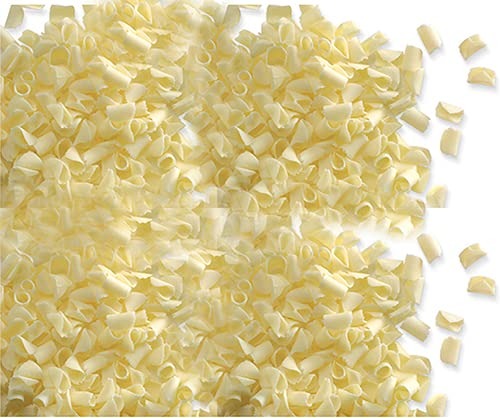
Item Name: Dobla White Micro Chocolate Curls 8 Ounce
Bullet Point 1: Vegetarian
Bullet Point 2: Star-D kosher dairy certified
Bullet Point 3: Halal
Bullet Point 4: Ingredients of micro chocolate curls: Ingredients of white micro chocolate curls: sugar, cocoa butter, whole milk powder, lactose, emulsifier: soy lecithin, natural vanilla
Bullet Point 5: GMO free
Bullet Point 6: No AZO dyes
Product Description: <b>Dobla Chocolate Curls</b><li>Vegetarian <li>Star-D kosher dairy certified <li>Halal <li>GMO free <li>No AZO dyes<br><br> Not vegan<br><br> Allergen: Contains milk, soybean<br><br> Store in a cool dry dark place.
Value: 8.0
Unit: Ounce

Price: 22.32